Howard Hawks

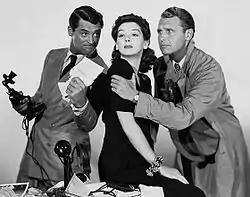
Cary Grant, Rosalind Russell and Ralph Bellamy in "His Girl Friday" (1940)

Hawks returned to screwball comedy with "His Girl Friday" (1940), starring Grant and Rosalind Russell and featuring Ralph Bellamy. It was an adaptation of the Broadway hit "The Front Page" by Hecht and MacArthur, which had been made into a film in 1931. David Thomson writes that Hawks "turned "The Front Page" inside out – this is the first demolition re-make (a noble form). He said, suppose the editor and the reporter are a man and a woman, a married couple (just divorced), and the woman is on the point of leaving the paper to get married to a decent, wholesome, truthful idiot? Thus agreeable entertainment becomes ravishing art; thus a sentimental tribute to friendship becomes a frenzied rhapsody on the perils of being in love while guarding the love against all those plausibly 'real' things." Not forgetting the influence Jesse Lasky had on his early career, in 1941, Hawks made "Sergeant York", starring Gary Cooper as a pacifist farmer who becomes a decorated World War I soldier. Hawks directed the film and cast Cooper as a specific favor to Lasky. This was the highest-grossing film of 1941 and won two Academy Awards, for Best Actor and Best Editing, as well as earning Hawks his only nomination for Best Director. Later that year, Hawks worked with Cooper again for "Ball of Fire", which also starred Barbara Stanwyck. The film was written by Billy Wilder and Charles Brackett and is a playful take on "Snow White and the Seven Dwarfs". Cooper plays a sheltered, intellectual linguist who is writing an encyclopedia with six other scientists and hires street-wise Stanwyck to help them with modern slang terms. In 1941, Hawks began work on the Howard Hughes-produced (and later directed) film "The Outlaw", based on the life of Billy the Kid and starring Jane Russell. Hawks completed initial shooting of the film in early 1941, but due to perfectionism and battles with the Hollywood Production Code, Hughes continued to re-shoot and re-edit the film until 1943, when it was finally released with Hawks uncredited as director.